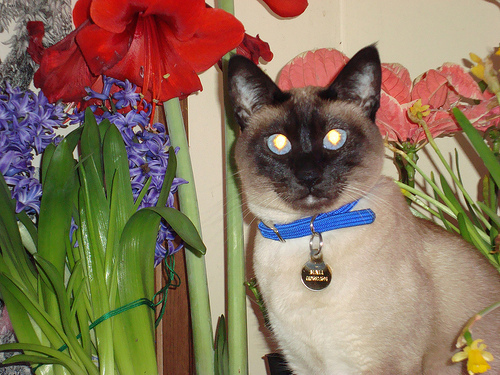
Animal: cat
Breed: siamese